Daddy Di Do Du

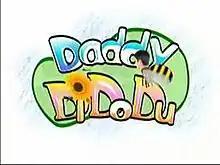
Title card

Daddy Di Do Du is a Philippine television sitcom series broadcast by GMA Network. Directed by Bert de Leon, it stars Vic Sotto, Maxene Magalona, Danica Sotto and Isabella de Leon. It premiered on July 12, 2001 on the network's KiliTV line up. The series concluded on July 29, 2007.